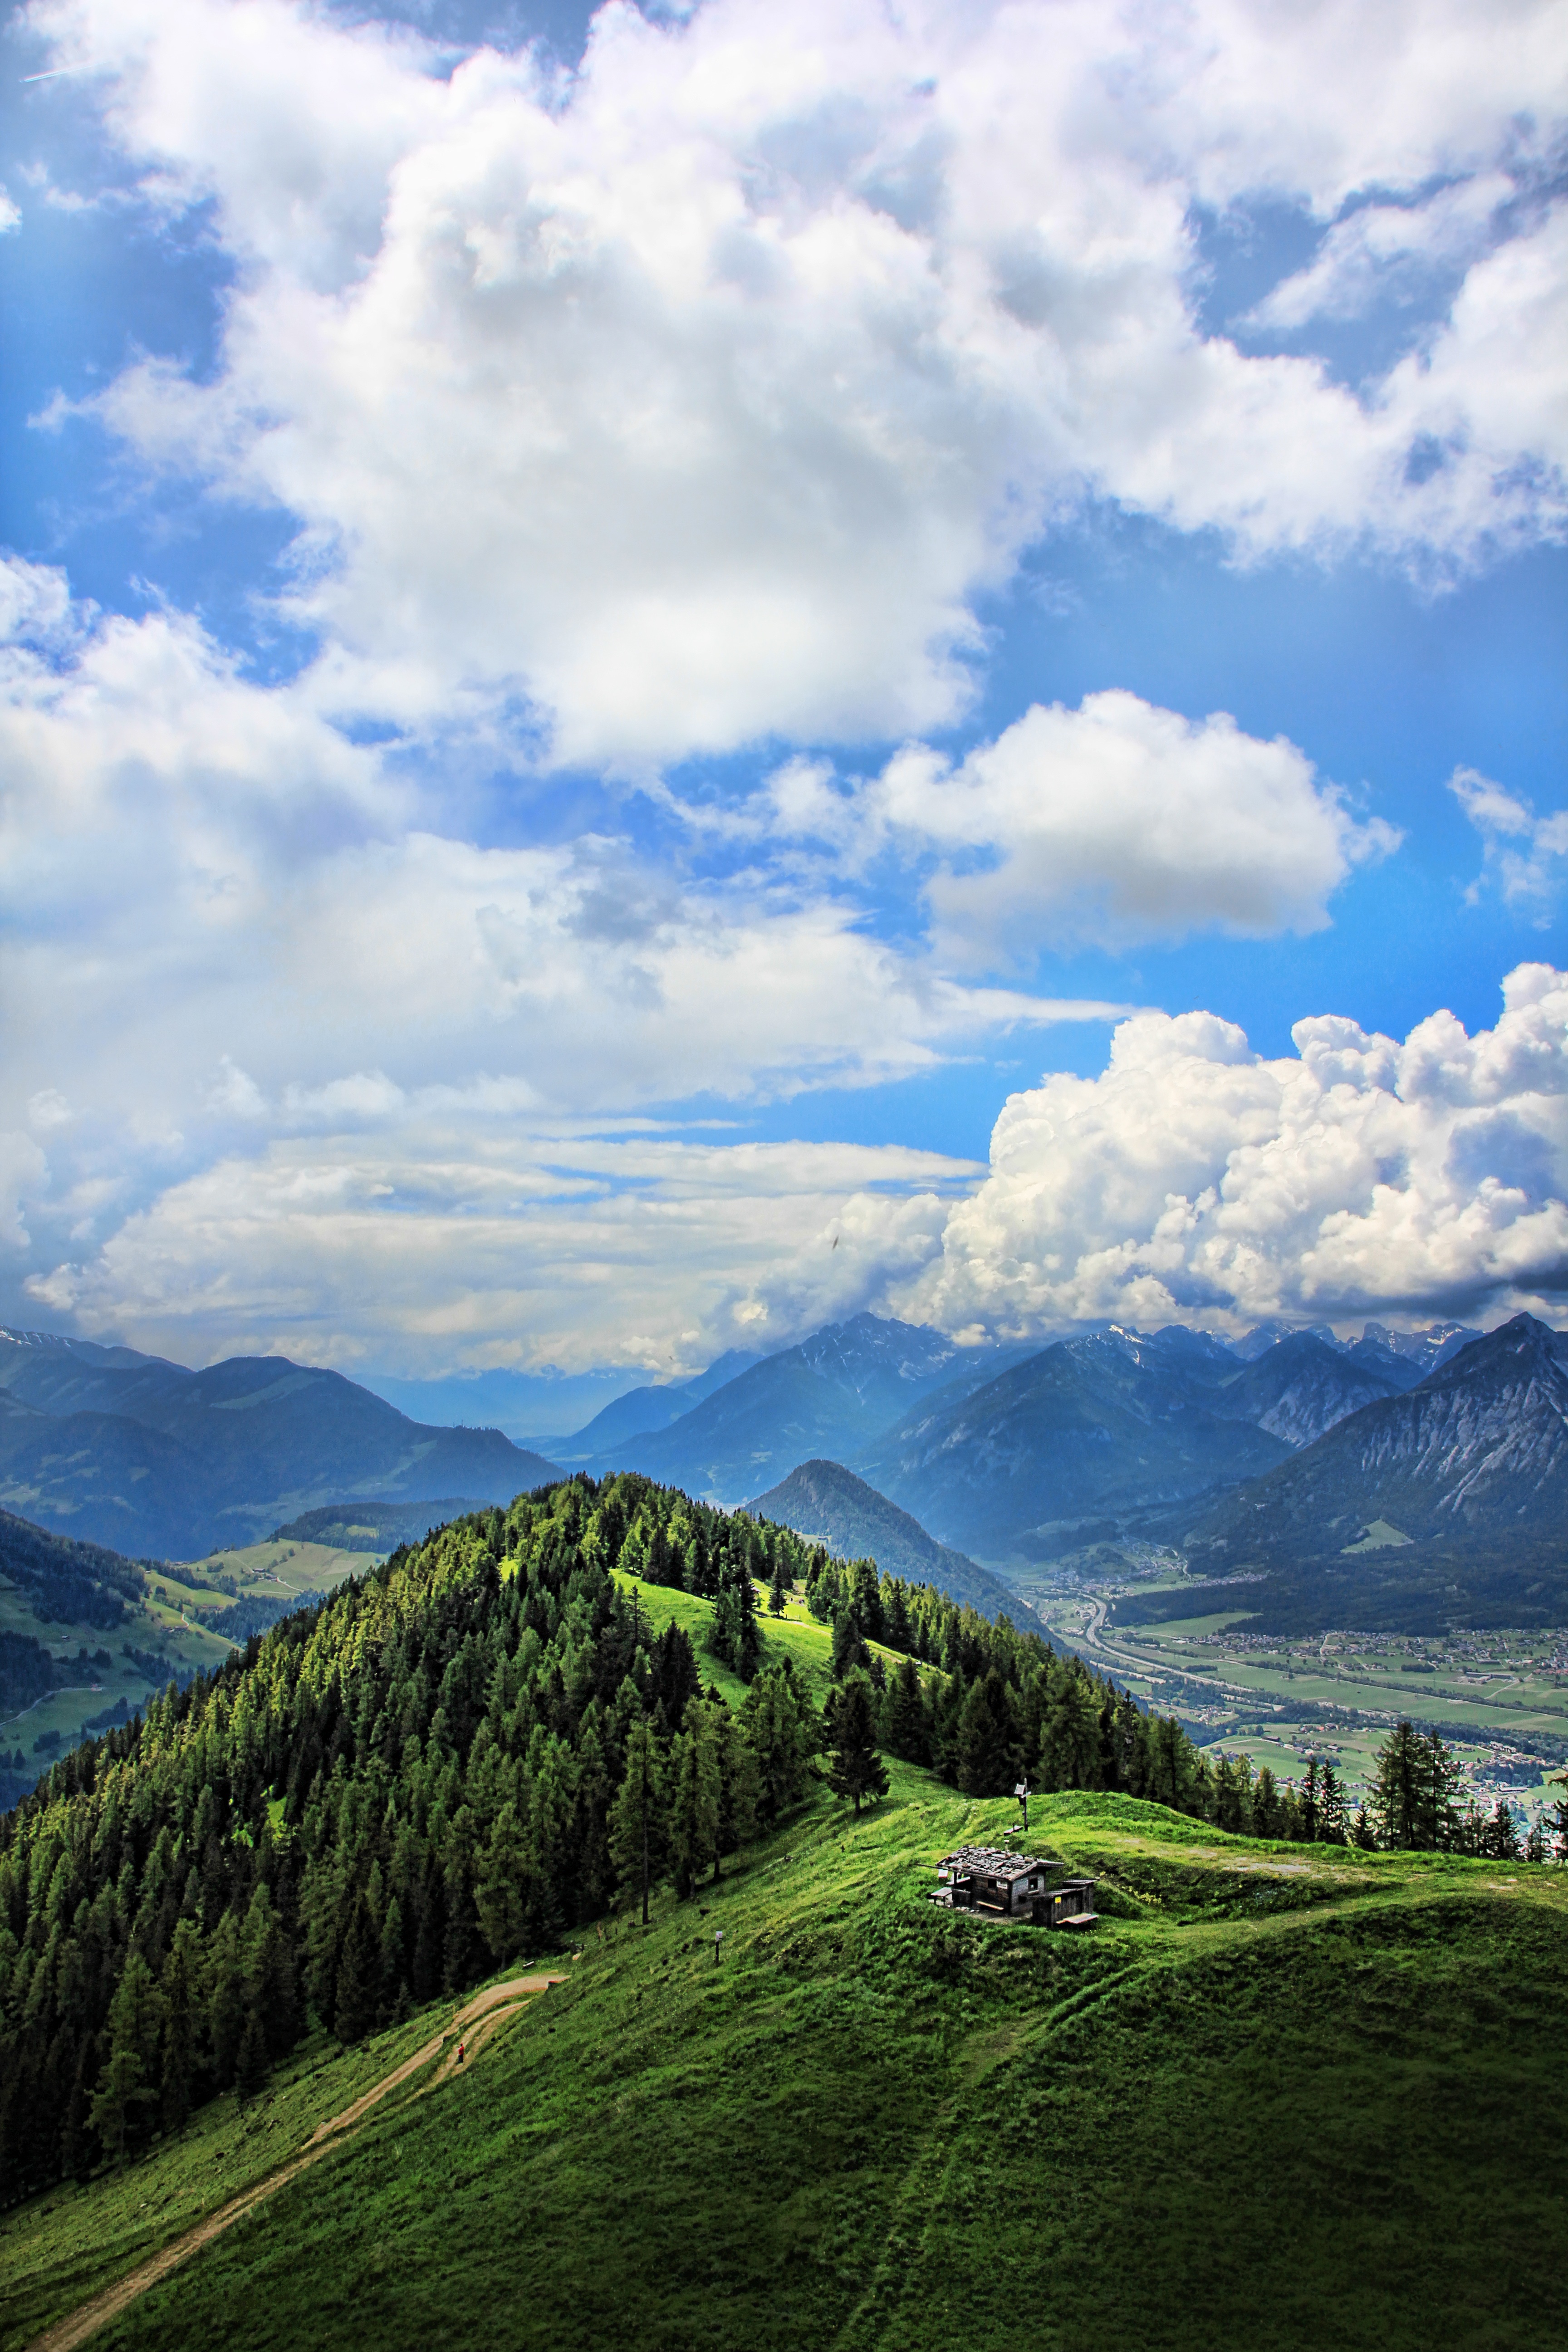
landscape, tree, nature, forest, grass, horizon, mountain, cloud, sky, field, meadow, sunlight, morning, hill, valley, mountain range, alpine, highland, ridge, austria, mountains, alps, grassland, plateau, loch, alm, mountain world, rural area, landform, alpine hut, alpine meadow, inntal valley, meteorological phenomenon, geographical feature, atmospheric phenomenon, mountainous landforms